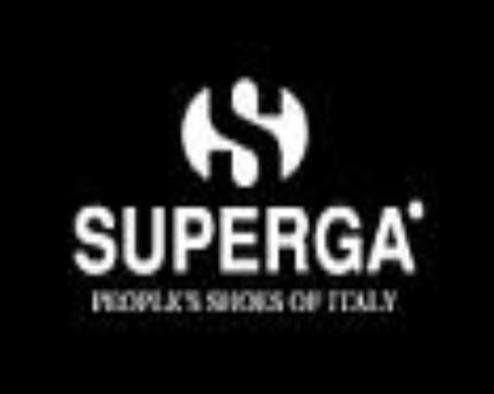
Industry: Clothes